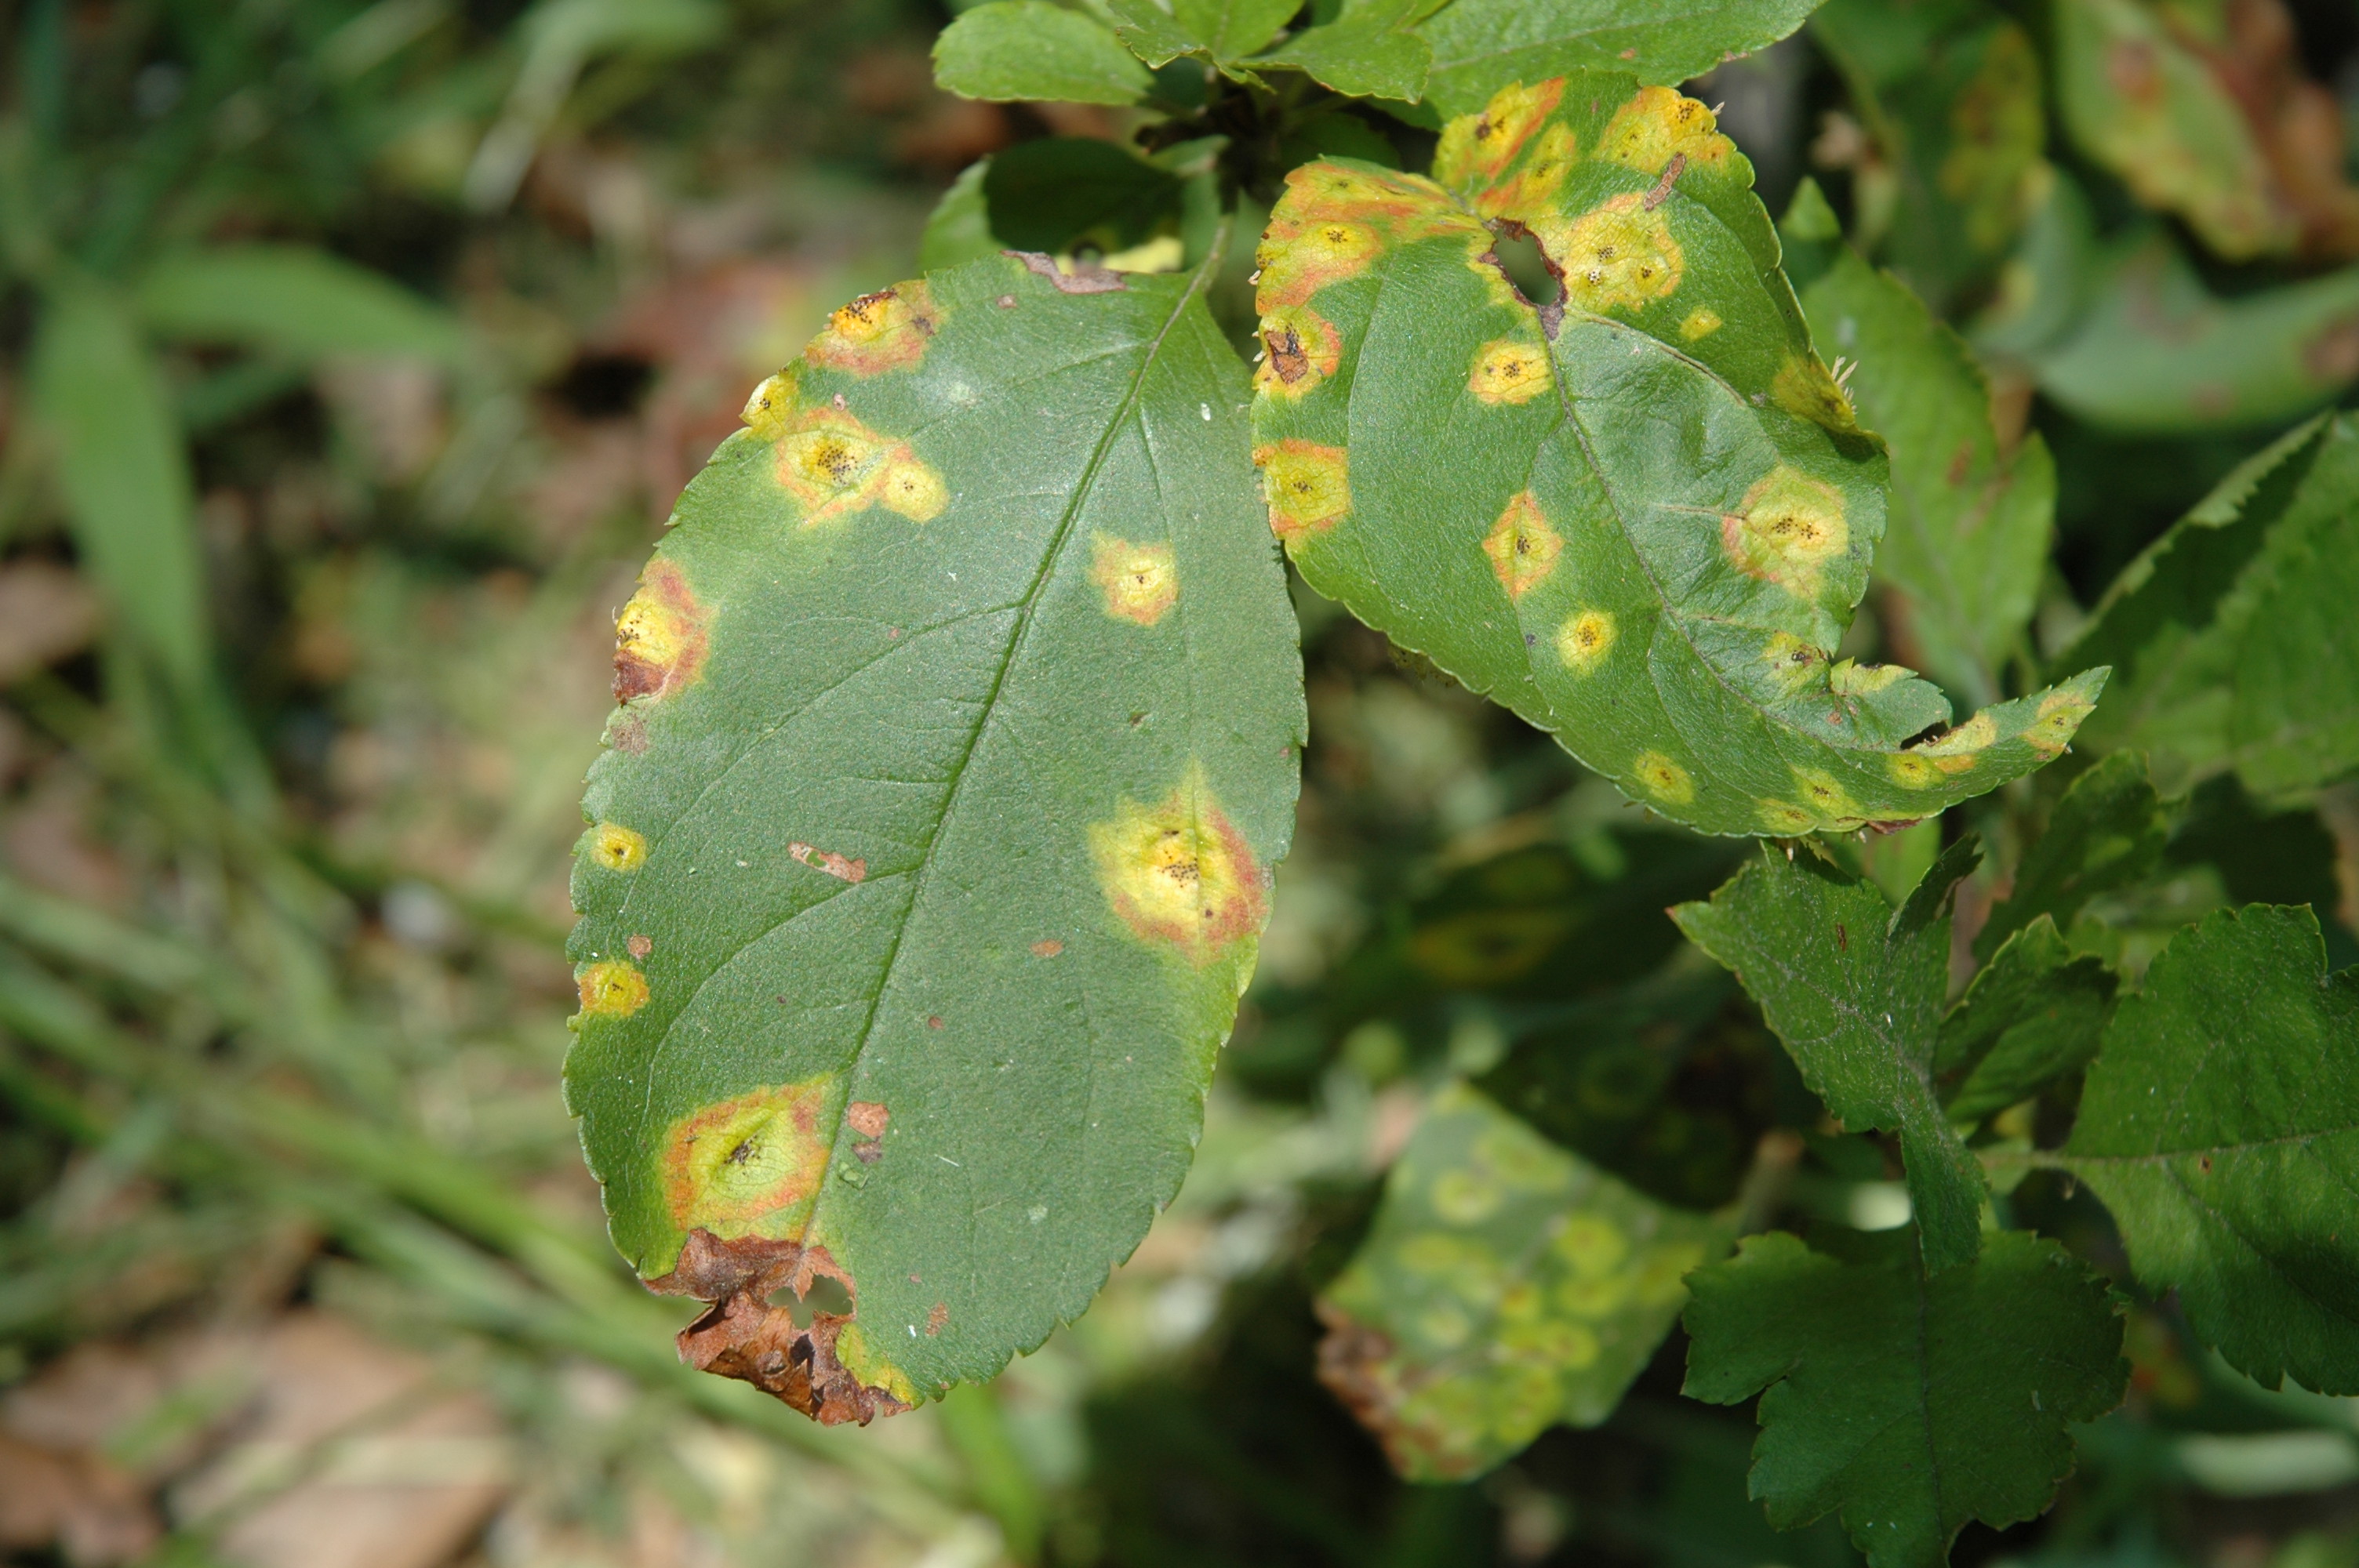
Labels: Apple rust leaf, Apple rust leaf